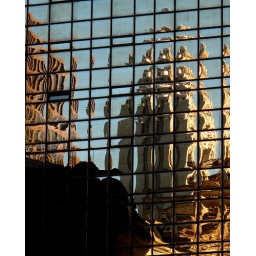
Grand Central Terminal capital and Metlife building reflected in Hyatt Hotel windows